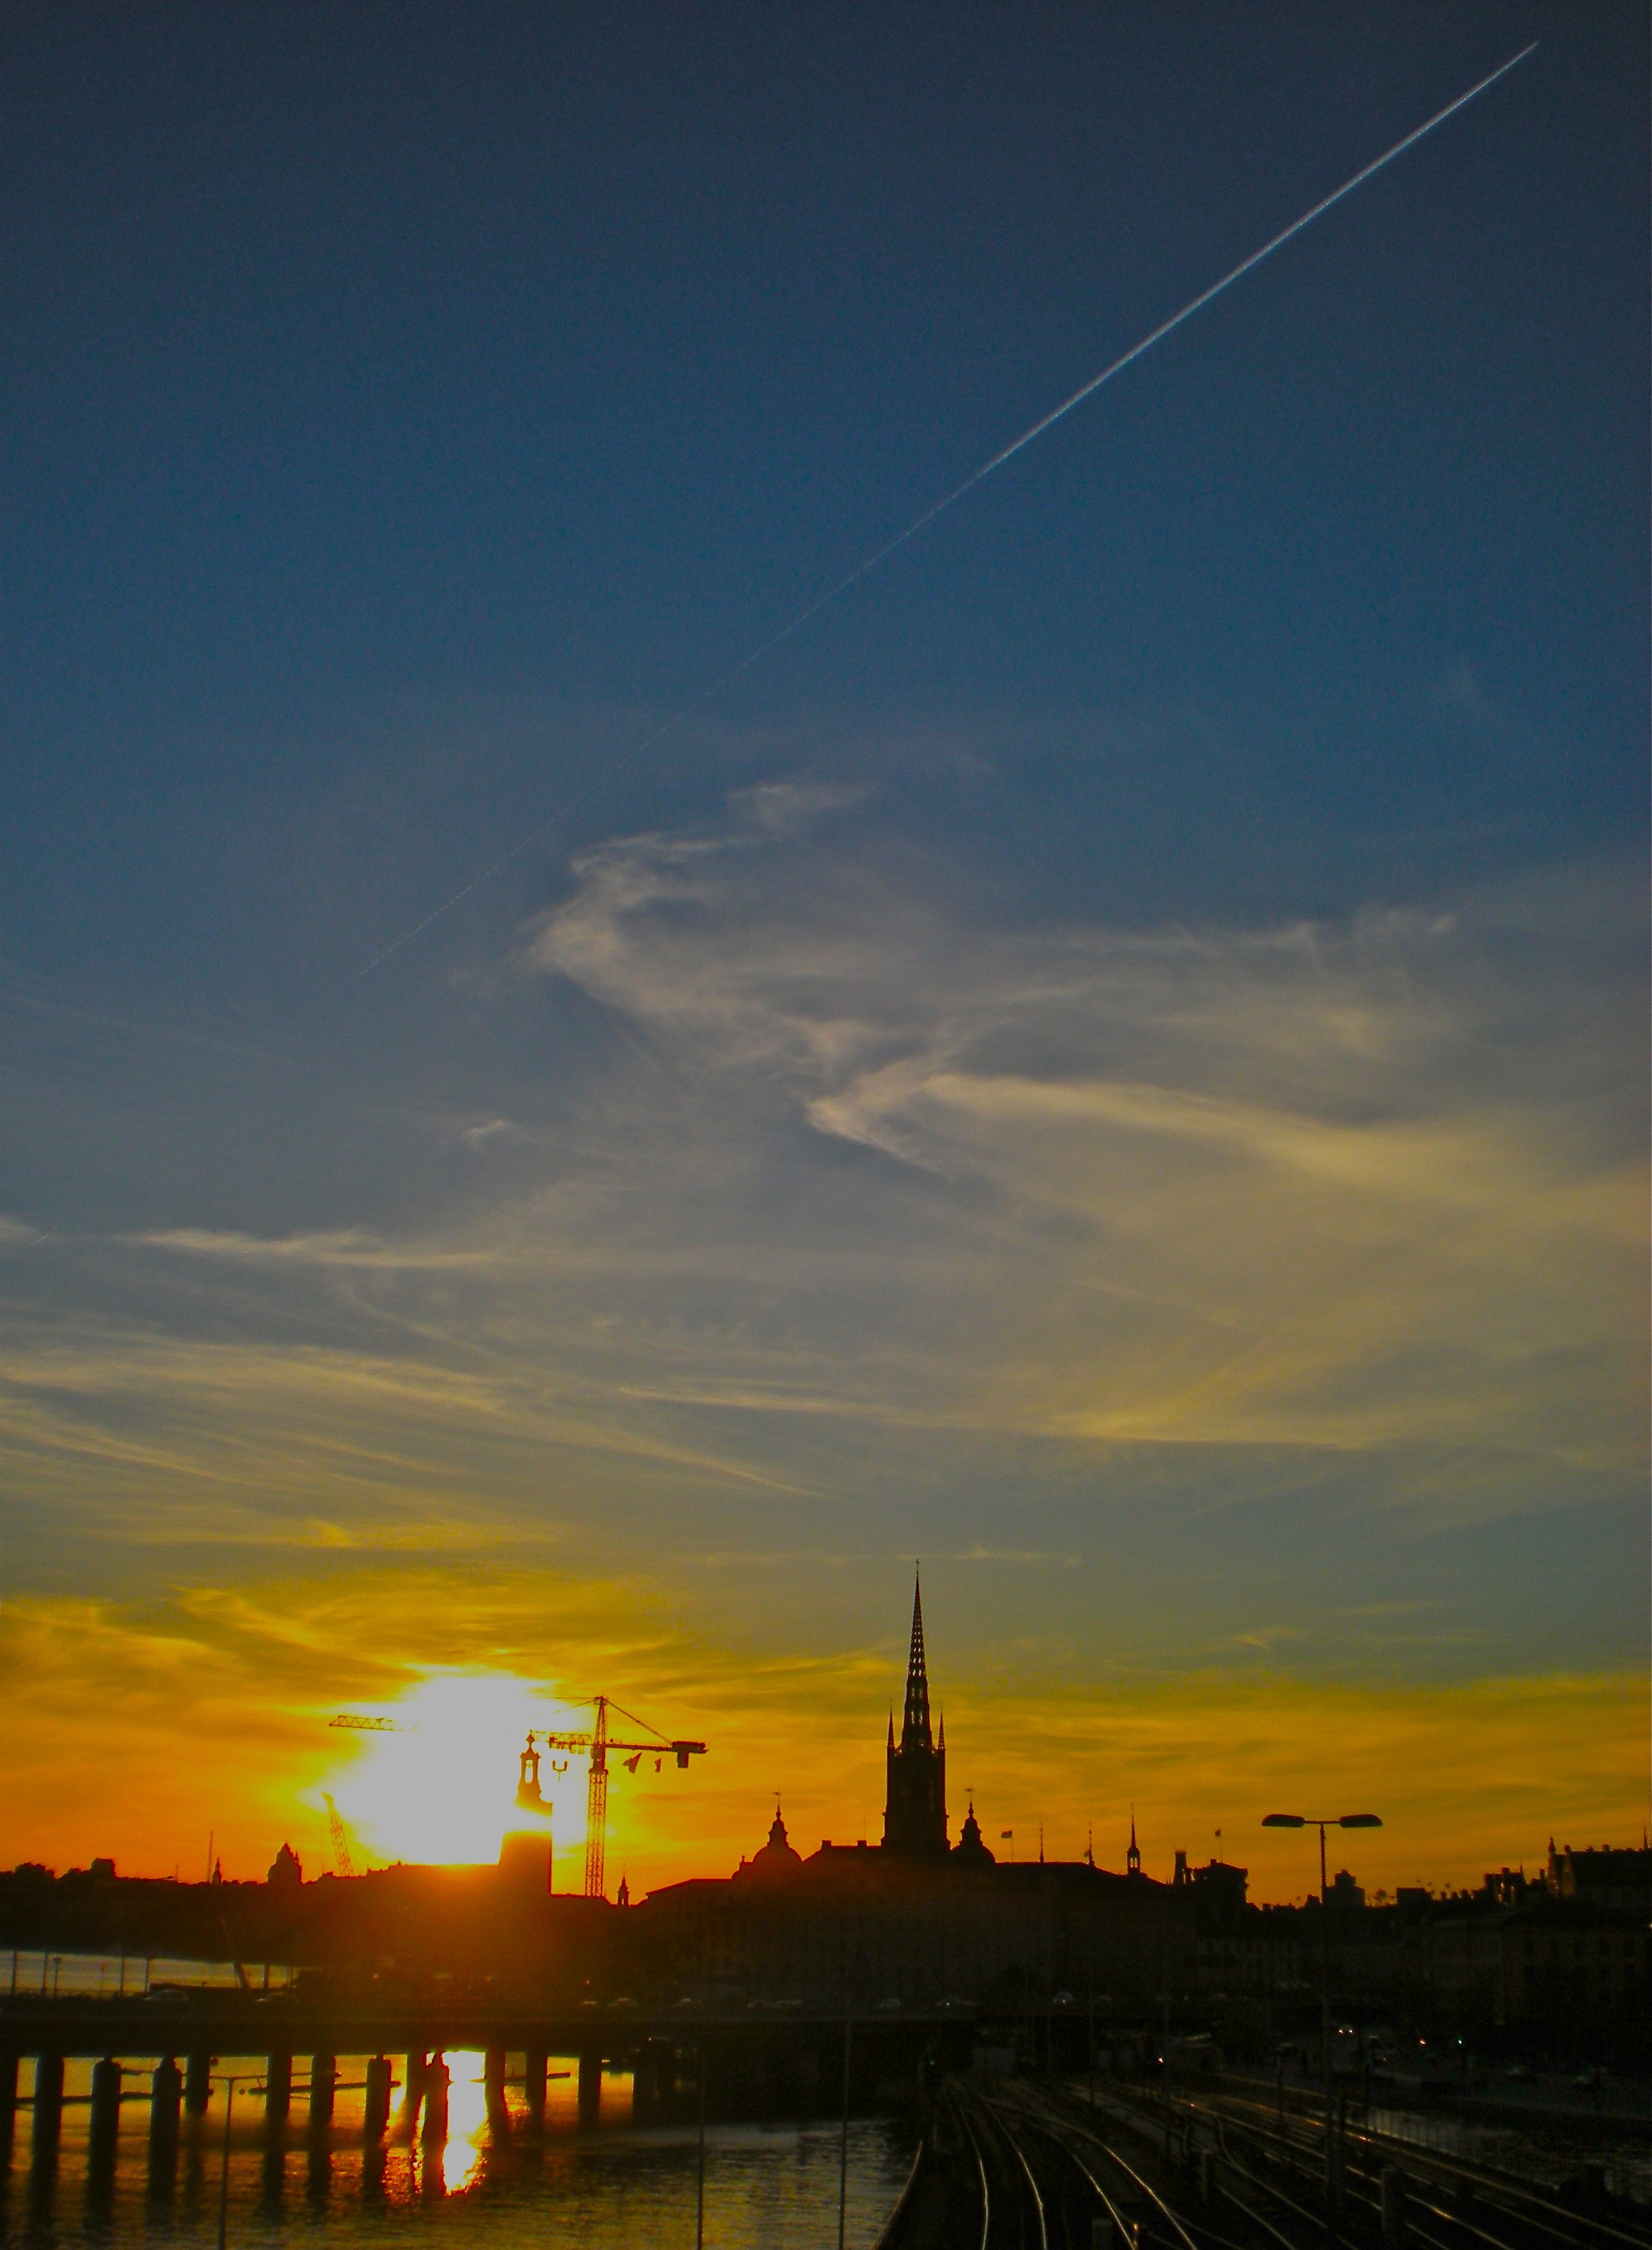
sea, horizon, cloud, sky, sun, sunrise, sunset, skyline, sunlight, morning, dawn, city, cityscape, dusk, evening, stockholm, himmel, afterglow, the old town, atmospheric phenomenon